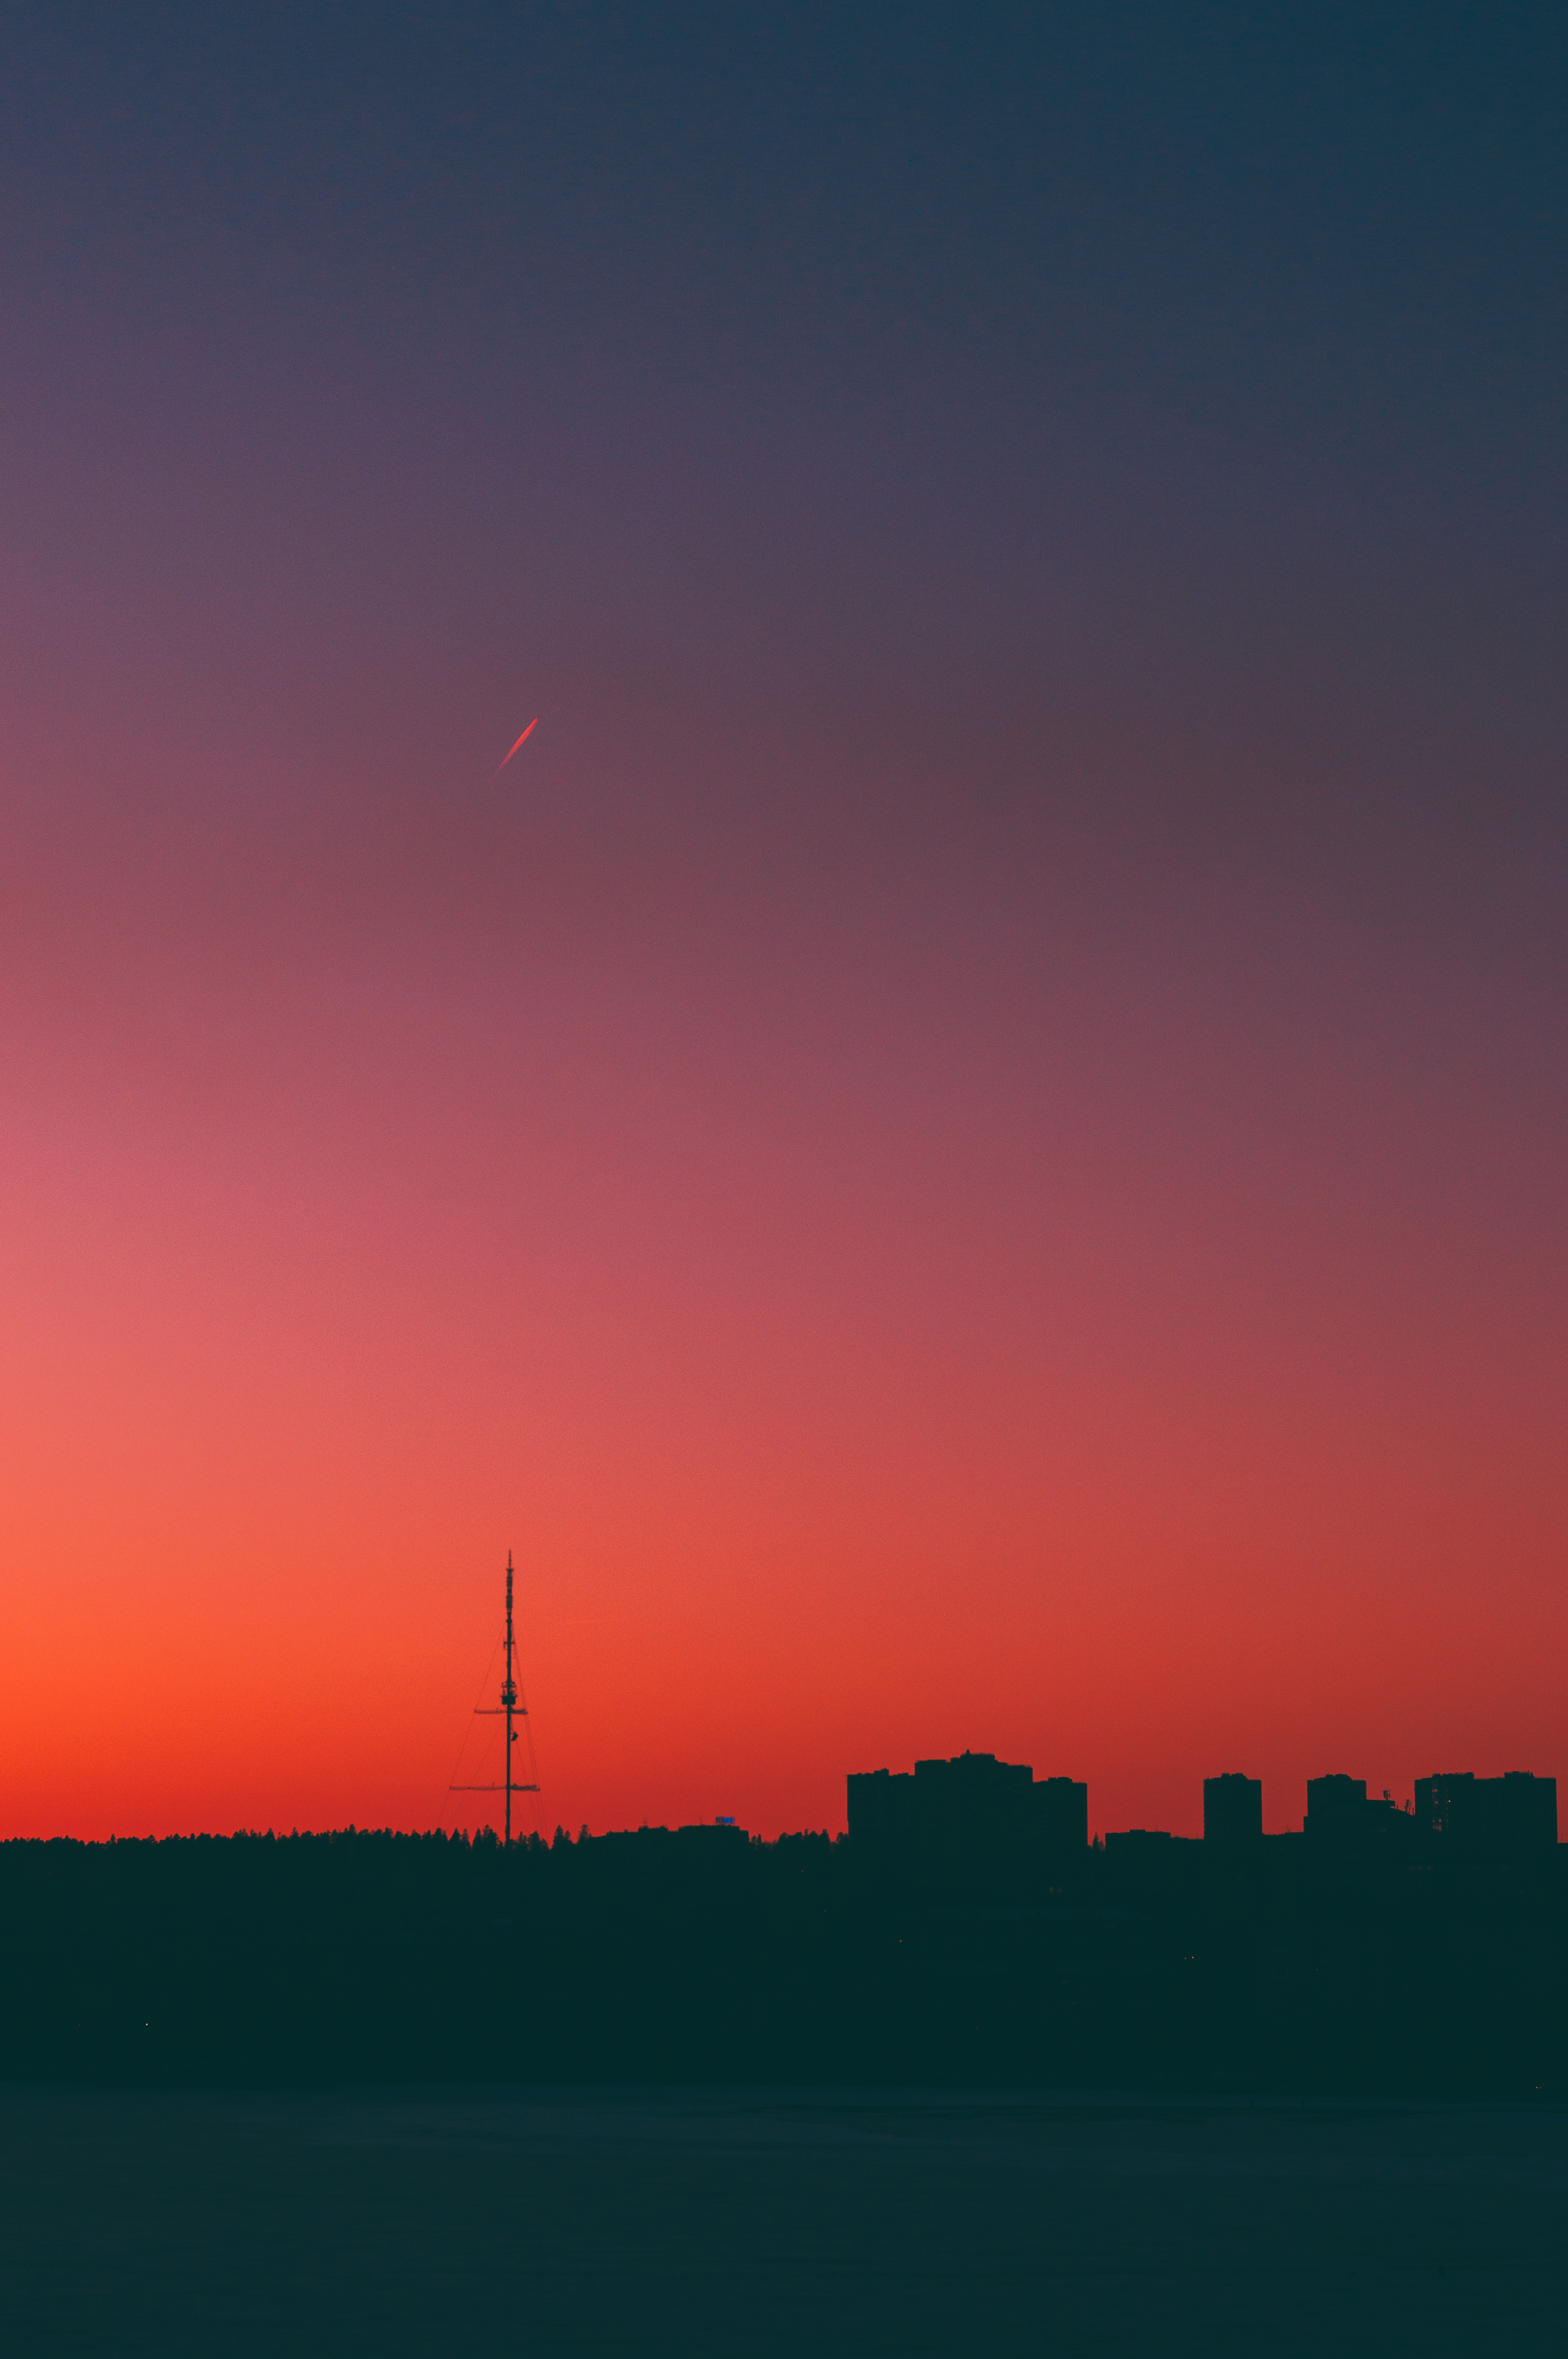
nature, beautiful, wallpaper, landscape, sunset, sunset color, colors, evening, evening sky, evening colors, sky, clear sky, night city, city, amazing, beautiful view, afterglow, horizon, red, dusk, red sky at morning, daytime, atmosphere, calm, sunrise, cloud, dawn, celestial event, silhouette